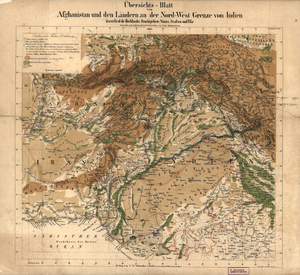
Carl Zimmermann était premier lieutenant dans l'armée prussienne. Au début des années 1840, il développa un intêret personnel et professionnel prononcé pour le conflit que l'armée britannique menait en Afghanistan. Au cours de ce qu'on connait sous le nom de première guerre anglo-afghane (1839-1840), la Grande-Bretagne tenta d'étendre son contrôle au nord-ouest, de l'Inde jusqu'en Afghanistan, mais subit une série de défaites désastreuses face aux tribus afghanes avant d'être forcée de se retirer. En 1842, Zimmermann publia Der Kriegs-Schauplatz in Inner-Asien (Le théâtre de guerre en Asie intérieure), un livre dans lequel il essayait d'apporter au public allemand les connaissances géographiques que les Britanniques avaient accumulées sur l'Afghanistan et sa région. Zimmermann a créé cette carte sur la base de sources anglaises, en particulier les ouvrages “Notes to a Map of Afghanistan” (Notes sur une carte d'Afghanistan) de James Wyld, géographe auprès de la reine et “Skeleton Map of Afghanistan and the Countries on the North-West-Frontier of India.” (Carte squelette de l'Afghanistan et d'autres pays de la frontière du nord-ouest de l'Inde) de John Walker, géographe à la Compagnie des Indes orientales.